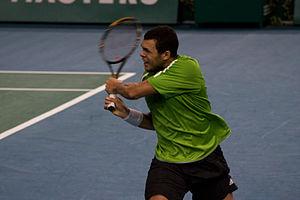
Jo-Wilfried Tsonga, né le 17 avril 1985 au Mans, est un joueur de tennis français, professionnel depuis 2004 et membre de l'équipe de France de Coupe Davis depuis 2008.